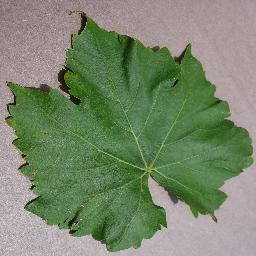
Label: Grape___healthy